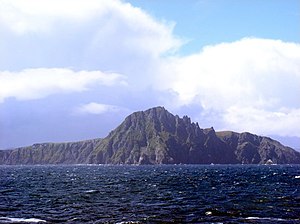
Kap Horn
Kap Horn fra syd, januar 2003
Kap Horn har været kendt som det sydligste punkt af Sydamerika, beliggende på 55° 59''' sydlig bredde og 67° 16''' vestlig længde. Det ligger i ø-gruppen Ildlandet. Det sydligste punkt på det sydamerikanske fastland er Kap Froward, og det sydligste punkt på det sydamerikanske kontinent er Diego Ramírez øerne omkring 100 km sydvest for Kap Horn